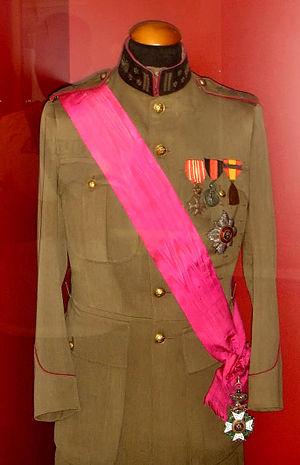
L'ordre de Léopold est l'ordre militaire et civil le plus important de Belgique. L'ordre fonctionne comme ordre dynastique Belge, sous auspice du Roi des Belges. Fondé en 1832, il doit son nom au roi Léopold Iᵉʳ.